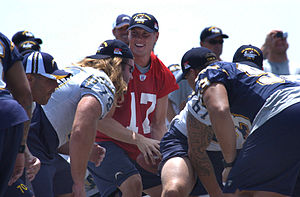
Philip Rivers
Philip Rivers (i rødt) under træning.
Philip Rivers er en amerikansk footballspiller, der spiller i NFL som quarterback for Los Angeles Chargers. Rivers kom ind i ligaen i 2004 og har ikke spillet for andre klubber end Chargers.